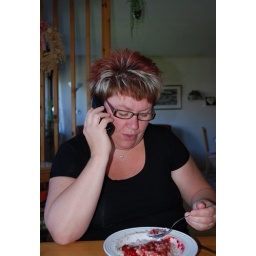
My mummy at the table rushing to get in time for work, and talking in the phone at the same time.